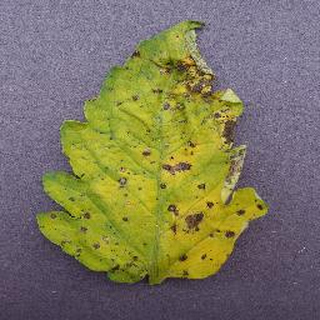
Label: tomato_septoria_leaf_spot